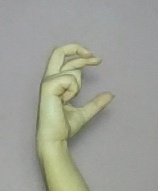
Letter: thal